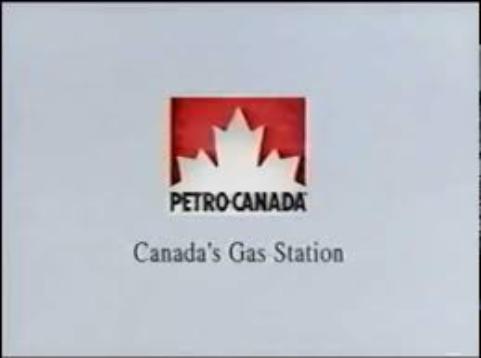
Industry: Transportation